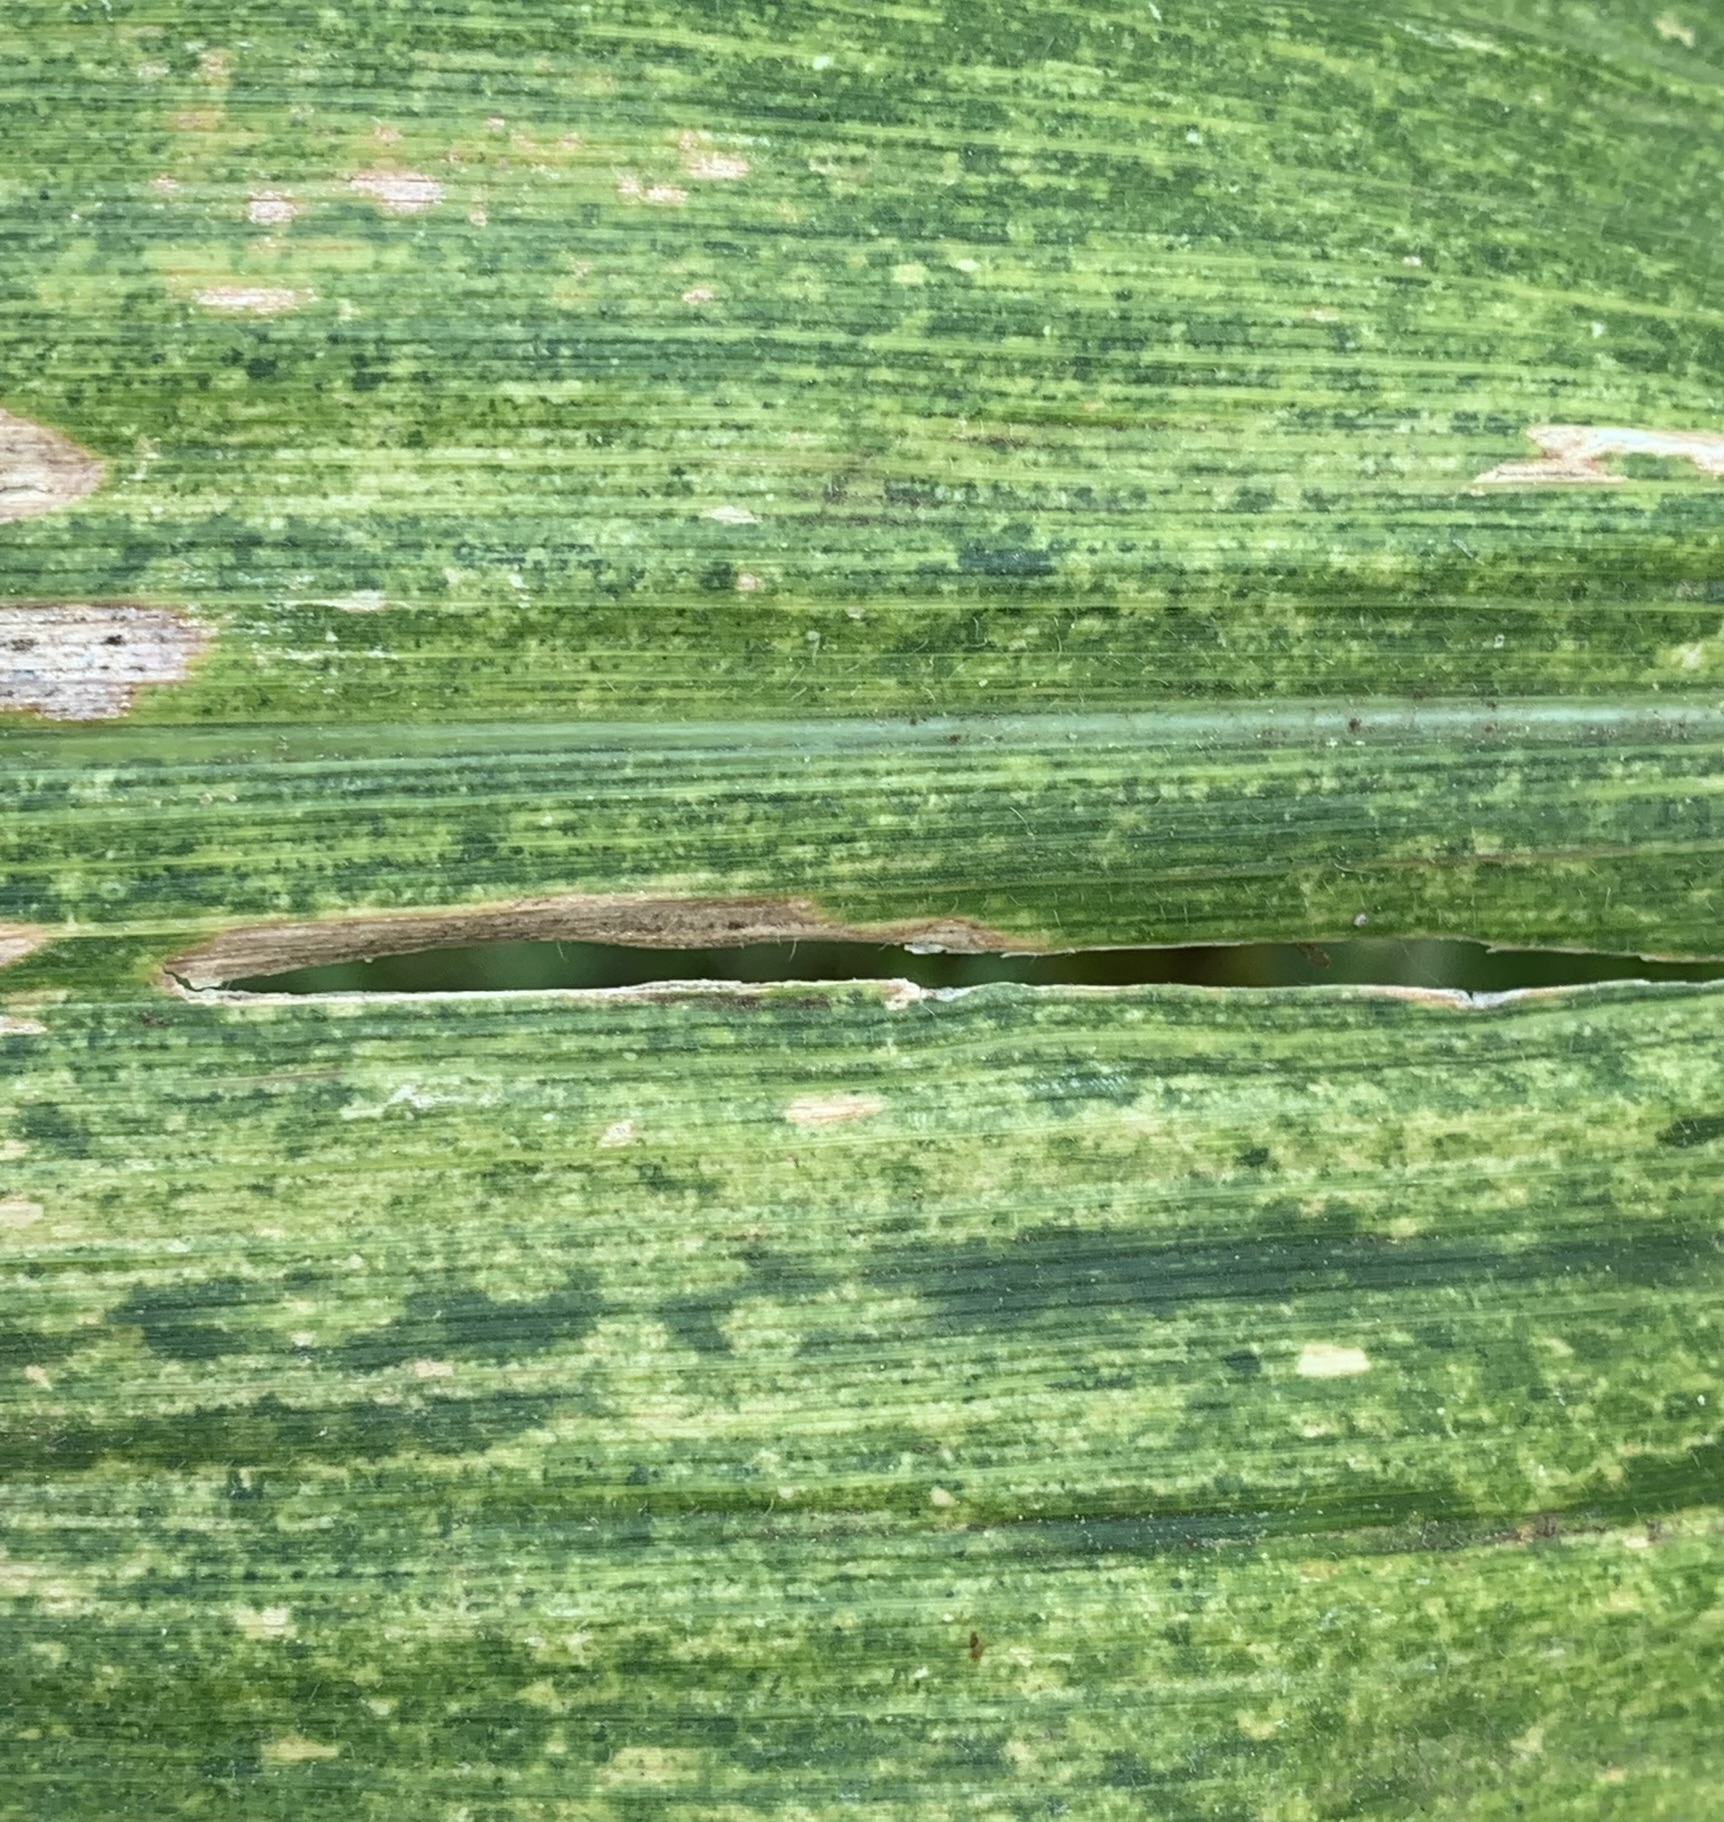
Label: MLN